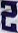
Number: 2